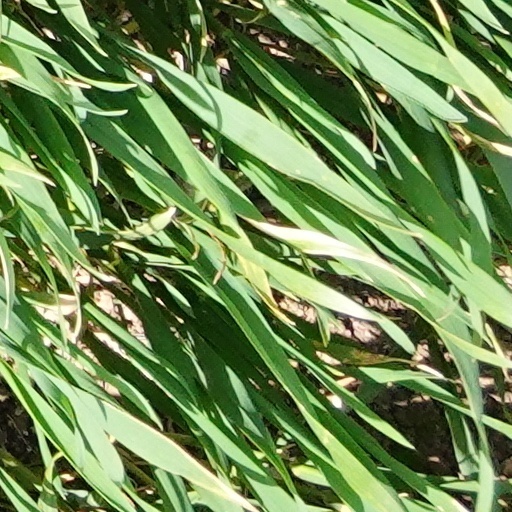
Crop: wheat